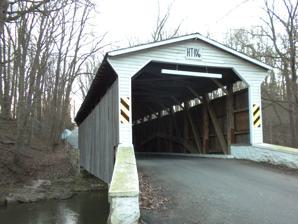
Building: Glen Hope Covered Bridge
Country: United States of America
Year built: 1889
United States historic place Glen Hope Covered Bridge U.S. National Register of Historic Places Glen Hope Covered Bridge, December 2009 Show map of Pennsylvania Show map of the United States Location West of Lewisville on Township 344, near West Grove, Elk Township, Pennsylvania Coordinates 39°43′37″N 75°54′28″W / 39.72694°N 75.90778°W / 39.72694; -75.90778 Area less than one acre Built 1889 Built by Menander Wood, George E. Jones Architectural style Burr truss MPS Covered Bridges of Chester County TR NRHP reference No. 80003472 Added to NRHP December 10, 1980 Glen Hope Covered Bridge is a historic wooden covered bridge located in Elk Township , Chester County, Pennsylvania .  It is a 65-foot-long (20 m) Burr truss bridge, constructed in 1889. It has vertical planking and eave-level window openings. It crosses Little Elk Creek . It was listed on the National Register of Historic Places in 1980. References